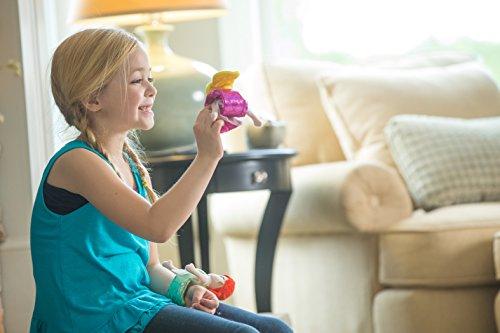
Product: Wild Republic Mermaid Toy, Slap Bracelet, Gifts for Kids, Purple, Huggers 12"
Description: Let your child be a part of the magical world of Mermaids, with this adorable slap bracelet.
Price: $7.99
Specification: ProductDimensions:4x0.2x12inches|ItemWeight:1.28ounces|ShippingWeight:1.92ounces(Viewshippingratesandpolicies)|ShippingAdvisory:Thisitemmustbeshippedseparatelyfromotheritemsinyourorder.Additionalshippingchargeswillnotapply.|ASIN:B07B9VVHWN|Itemmodelnumber:21403|Manufacturerrecommendedage:0monthsandup